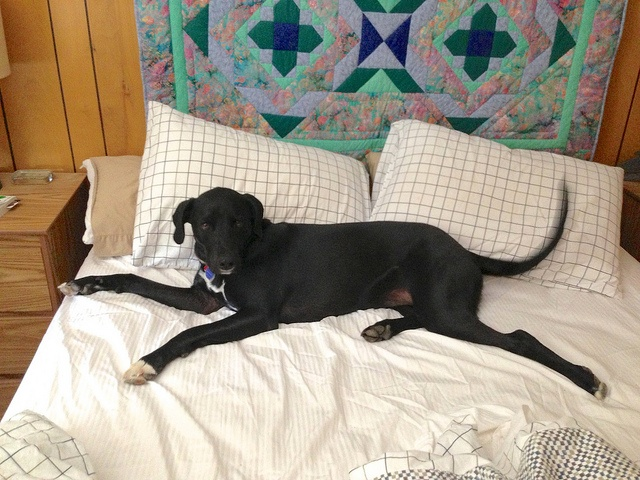
A large black dog laying on top of a bed with pillows.
Large black dog lounging across a white bed
A medium sized dog resting comfortably on his master's bed.
A large black dog laying on his owner's bed.
a black dog is laying on a bed